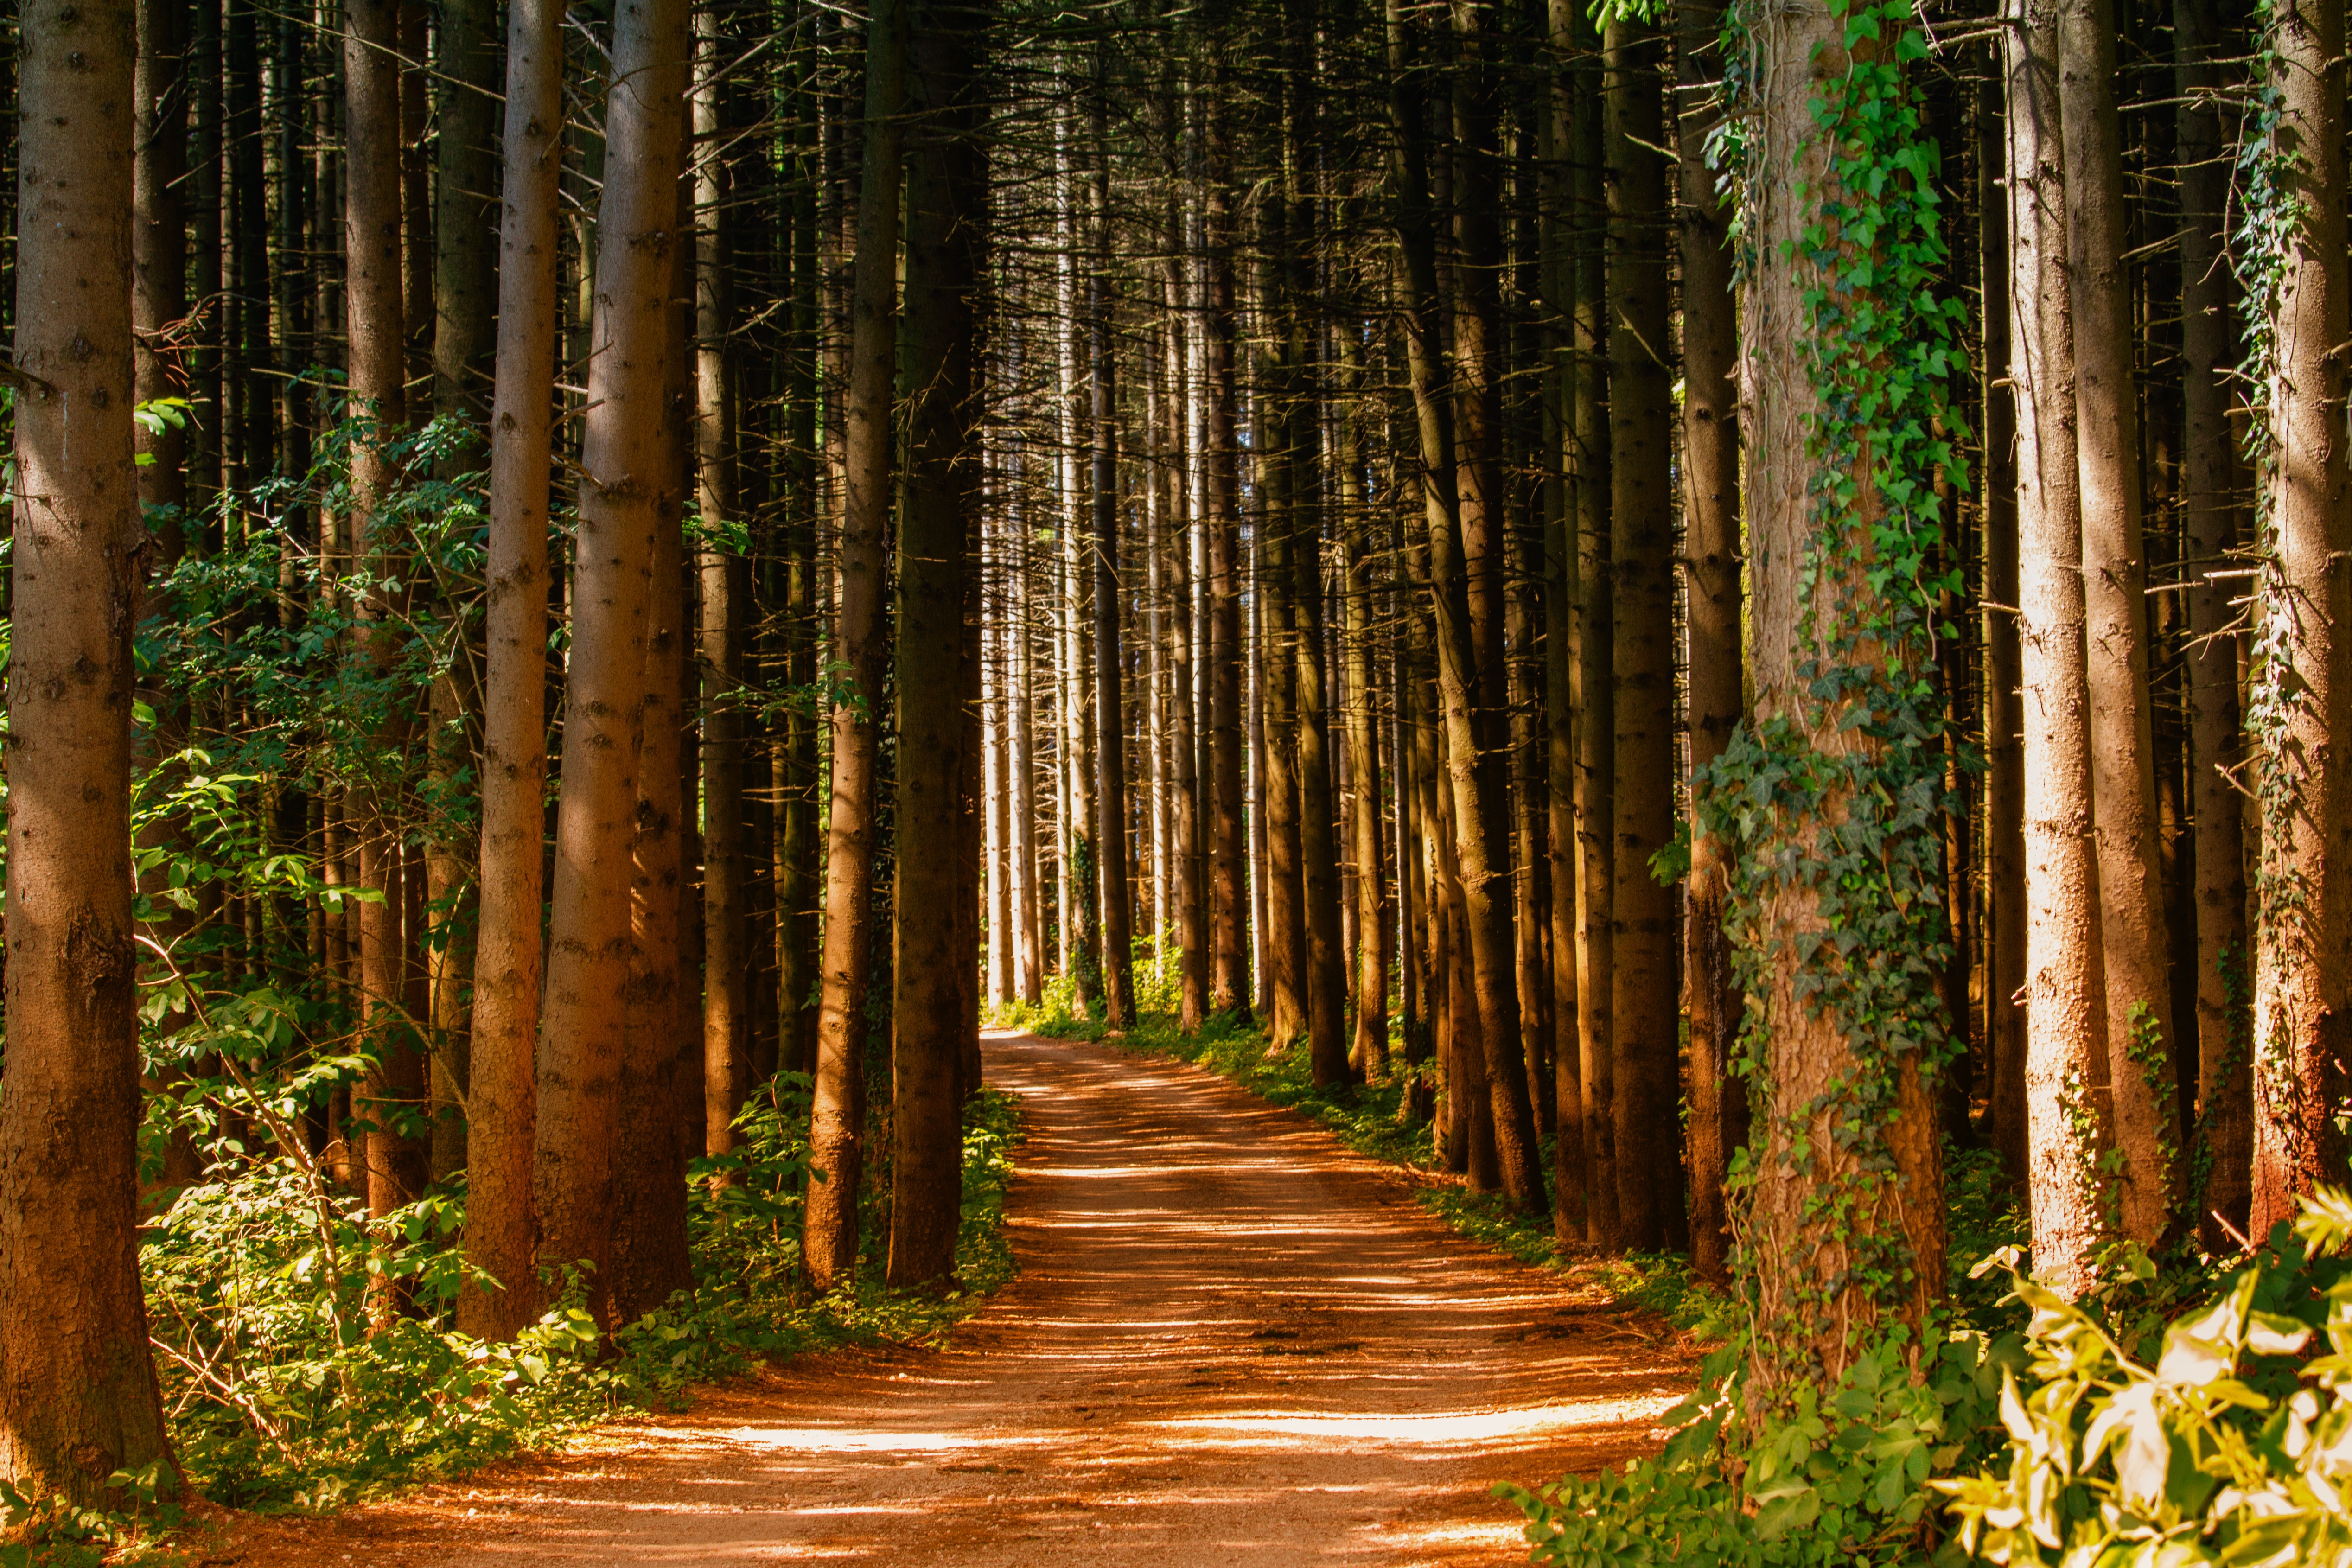
tree, forest, natural environment, nature, spruce fir forest, woodland, grove, biome, old growth forest, redwood, tropical and subtropical coniferous forests, woody plant, Northern hardwood forest, natural landscape, plant, temperate coniferous forest, temperate broadleaf and mixed forest, sunlight, nature reserve, trunk, valdivian temperate rain forest, leaf, wood, trail, road, path, grass, Bigtree, plant stem, landscape, jungle, thoroughfare, red pine, national park